Asian Music Circle

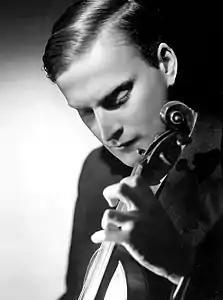
AMC president Yehudi Menuhin (pictured in 1943)

The Asian Music Circle's activities increased during the 1950s, such that some sources give 1953 or the mid-decade period as the date of its founding. Patricia was appointed chairperson of the Hampstead Artists Council in 1953, and among her portrait subjects were Labour MP Fenner Brockway and the American classical violinist Yehudi Menuhin. Another notable connection was Benjamin Britten, the English classical composer, who served as the AMC's vice-president. That same year, the AMC announced that its mission was to "[foster] the appreciation and study of the Music and Dances of all Asian countries, thereby creating greater understanding of Asian peoples and cultures".